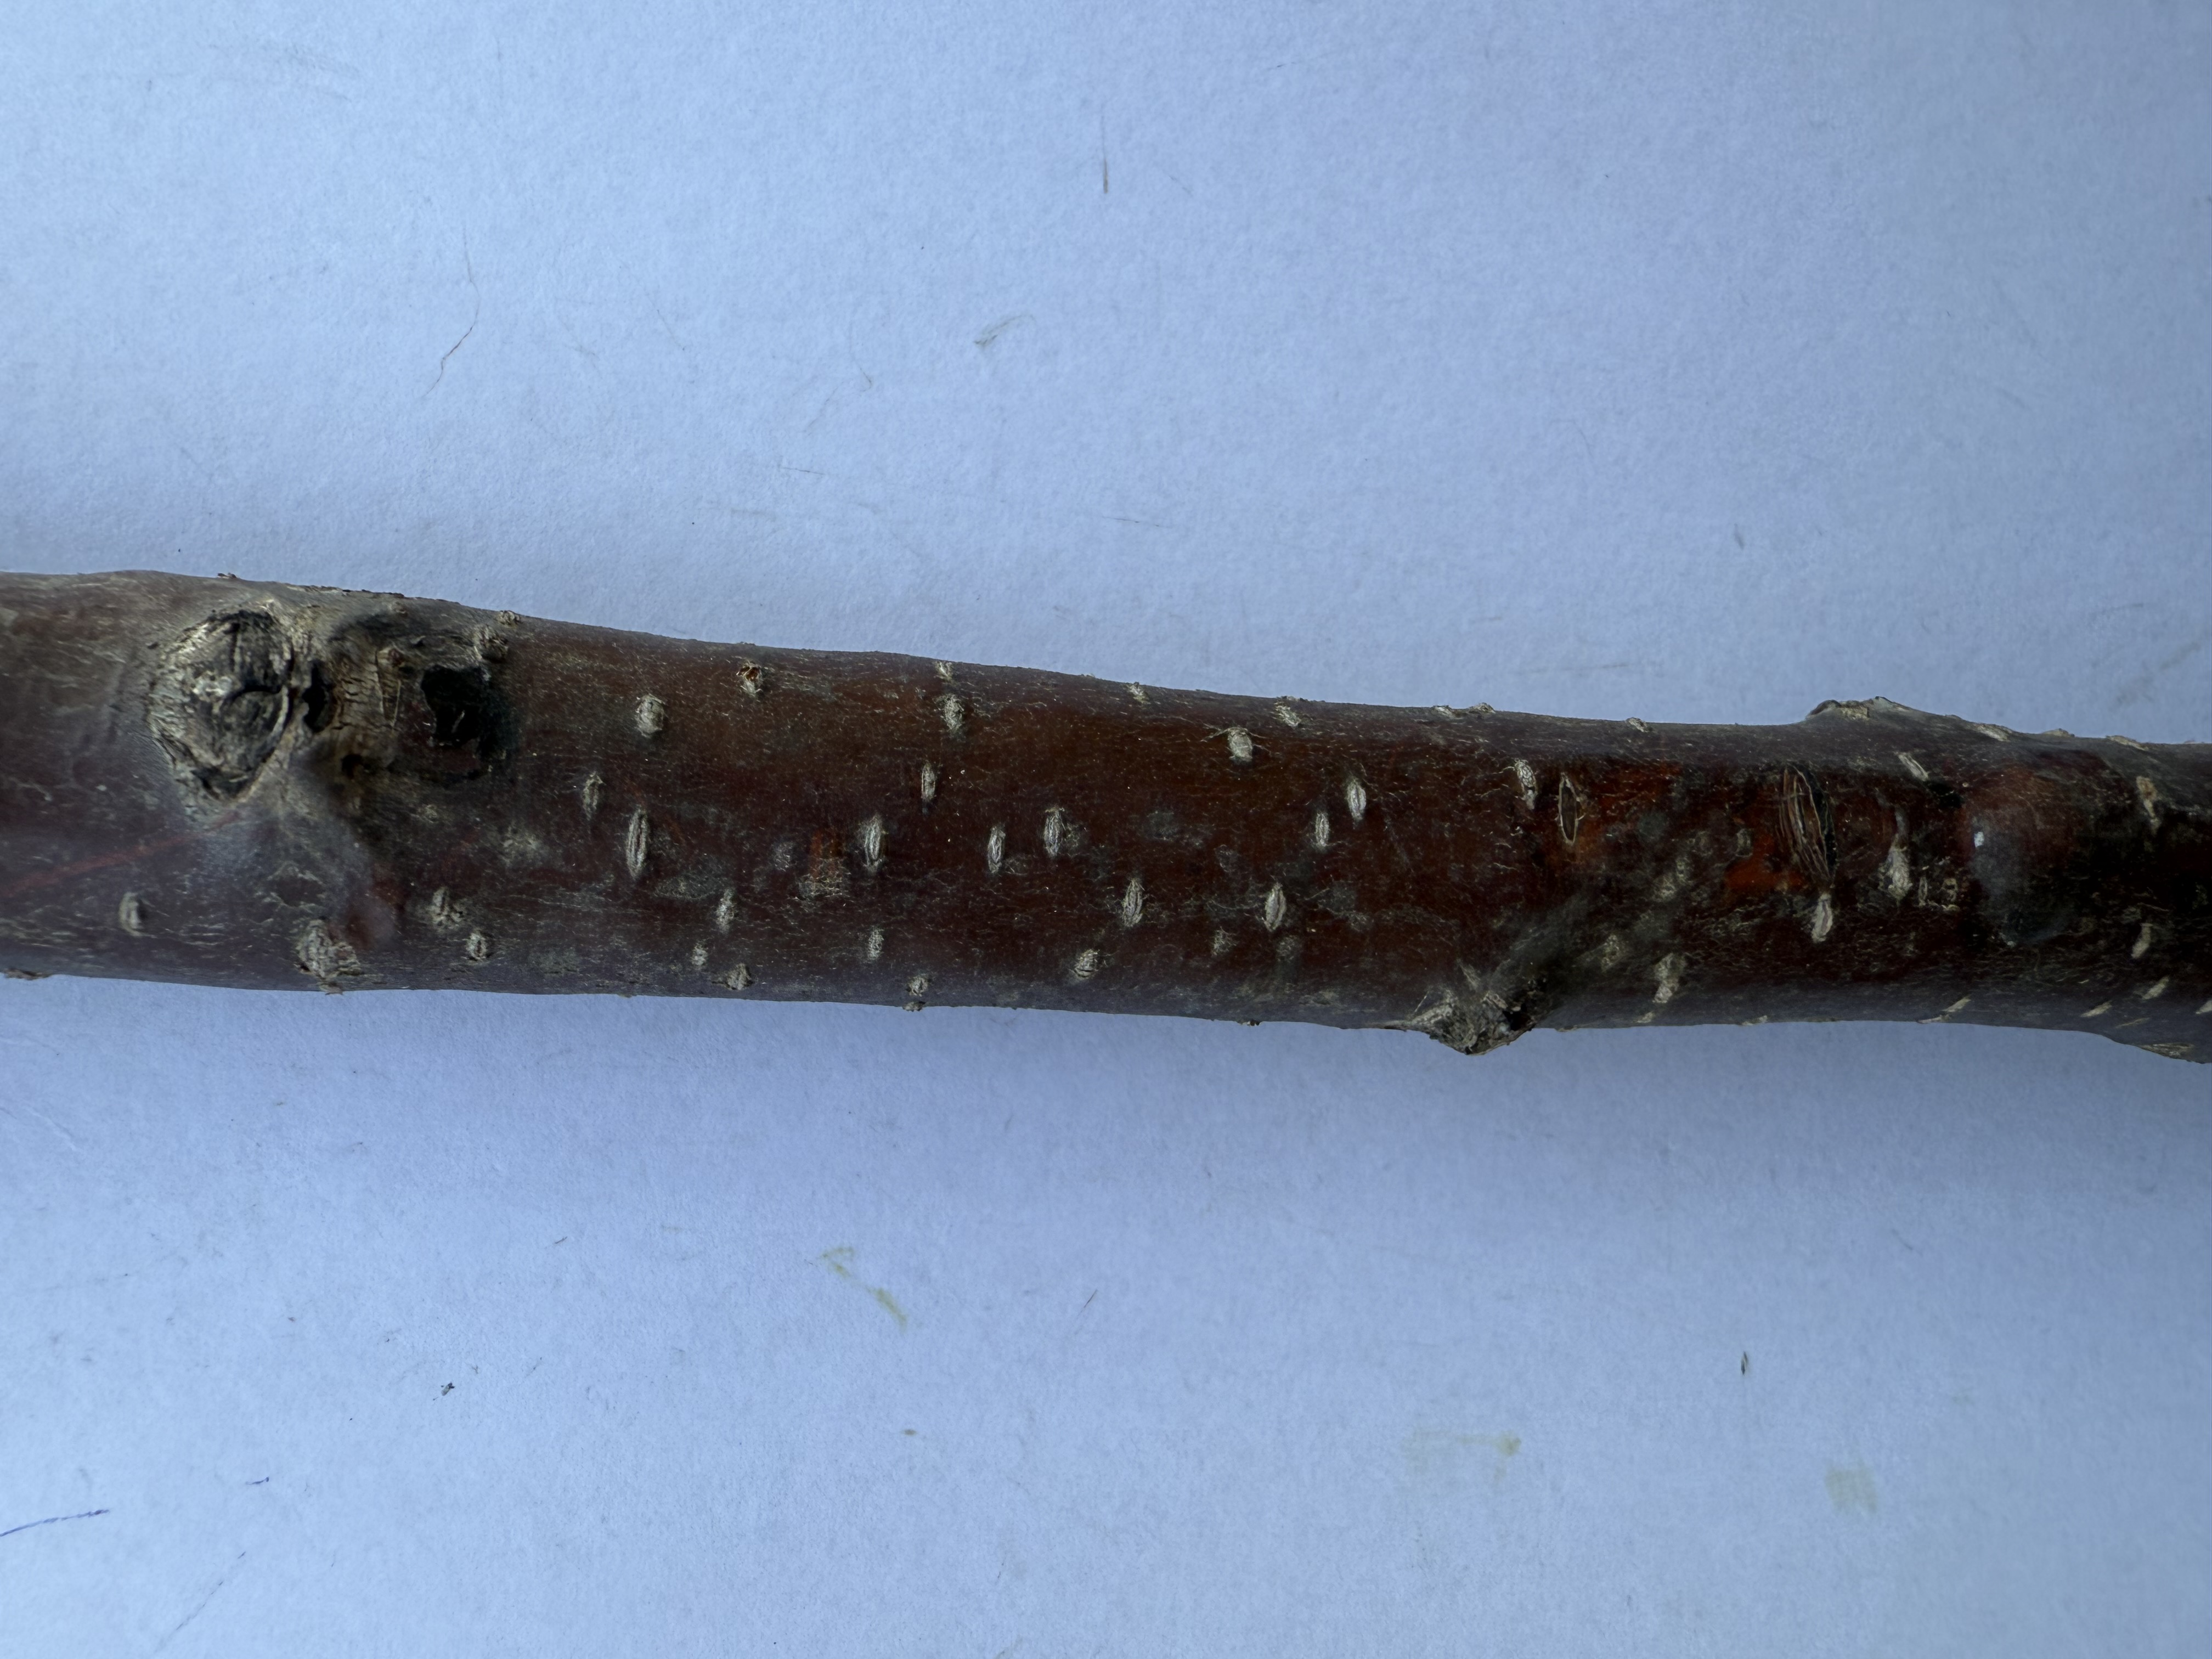
Variety: Sour Cherry